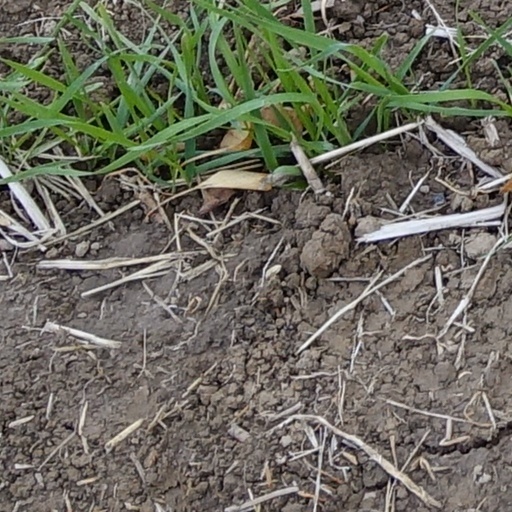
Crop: wheat